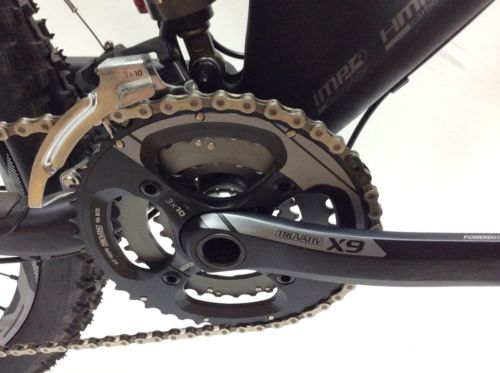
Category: bicycle